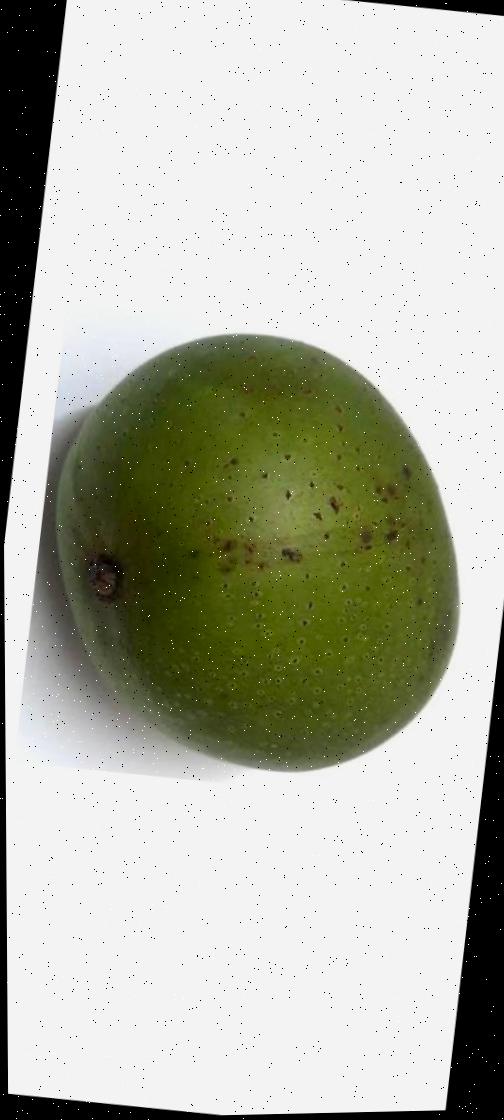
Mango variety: Ashshina Zhinuk